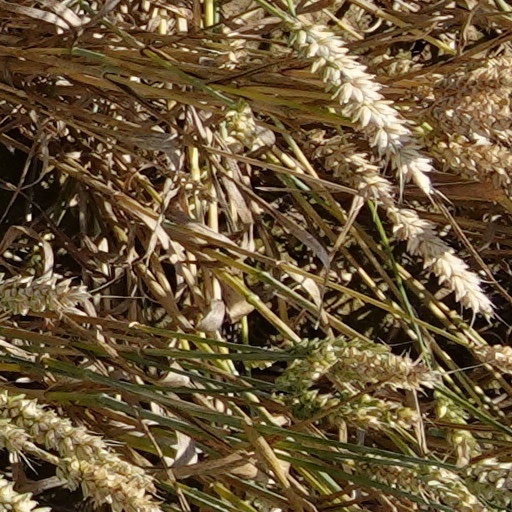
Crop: wheat